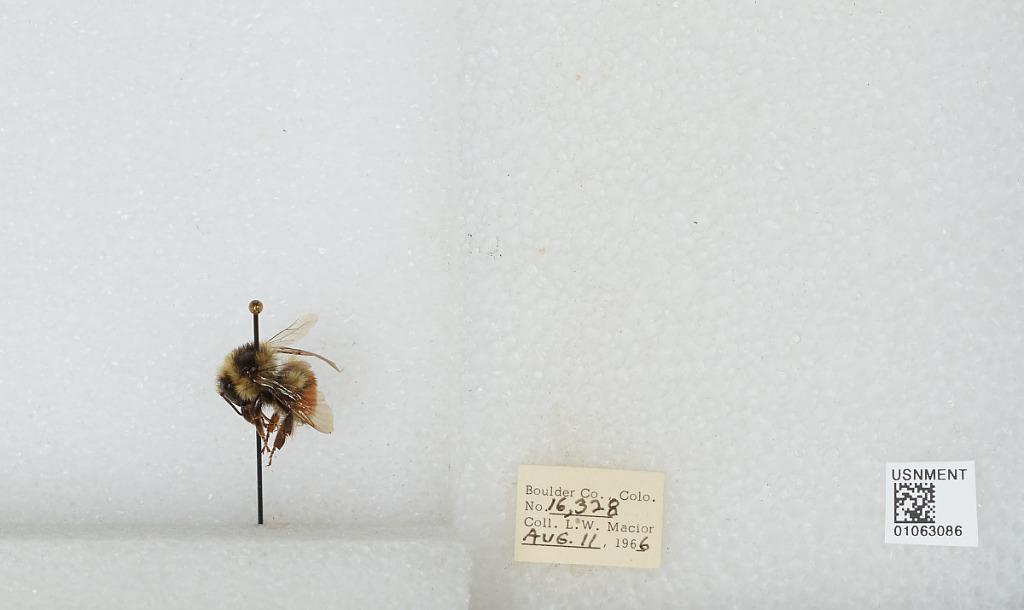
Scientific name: Bombus (Pyrobombus) bifarius Cresson
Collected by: L. Macior
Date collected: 1966-8-11
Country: United States
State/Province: Colorado
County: Boulder
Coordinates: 40.0017, -105.308